Indian National Congress

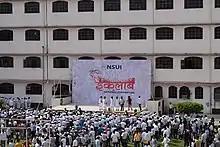
National Students' Union of India (NSUI) National Convention Inquilab-1 in Jaipur

In 1967, following a poor performance in the 1967 Indian general election, Indira Gandhi started moving toward the political left. On 12 July 1969, Congress Parliamentary Board nominated Neelam Sanjiva Reddy as Congress's candidate for the post of President of India by a vote of four to two. K. Kamaraj, Morarji Desai and S. K. Patil voted for Reddy. Indira Gandhi and Fakhruddin Ali Ahmed voted for V. V. Giri and Congress President S. Nijalingappa, Home Minister Yashwantrao Chavan and Agriculture Minister Jagjivan Ram abstained from voting.